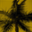
Label: palm_tree